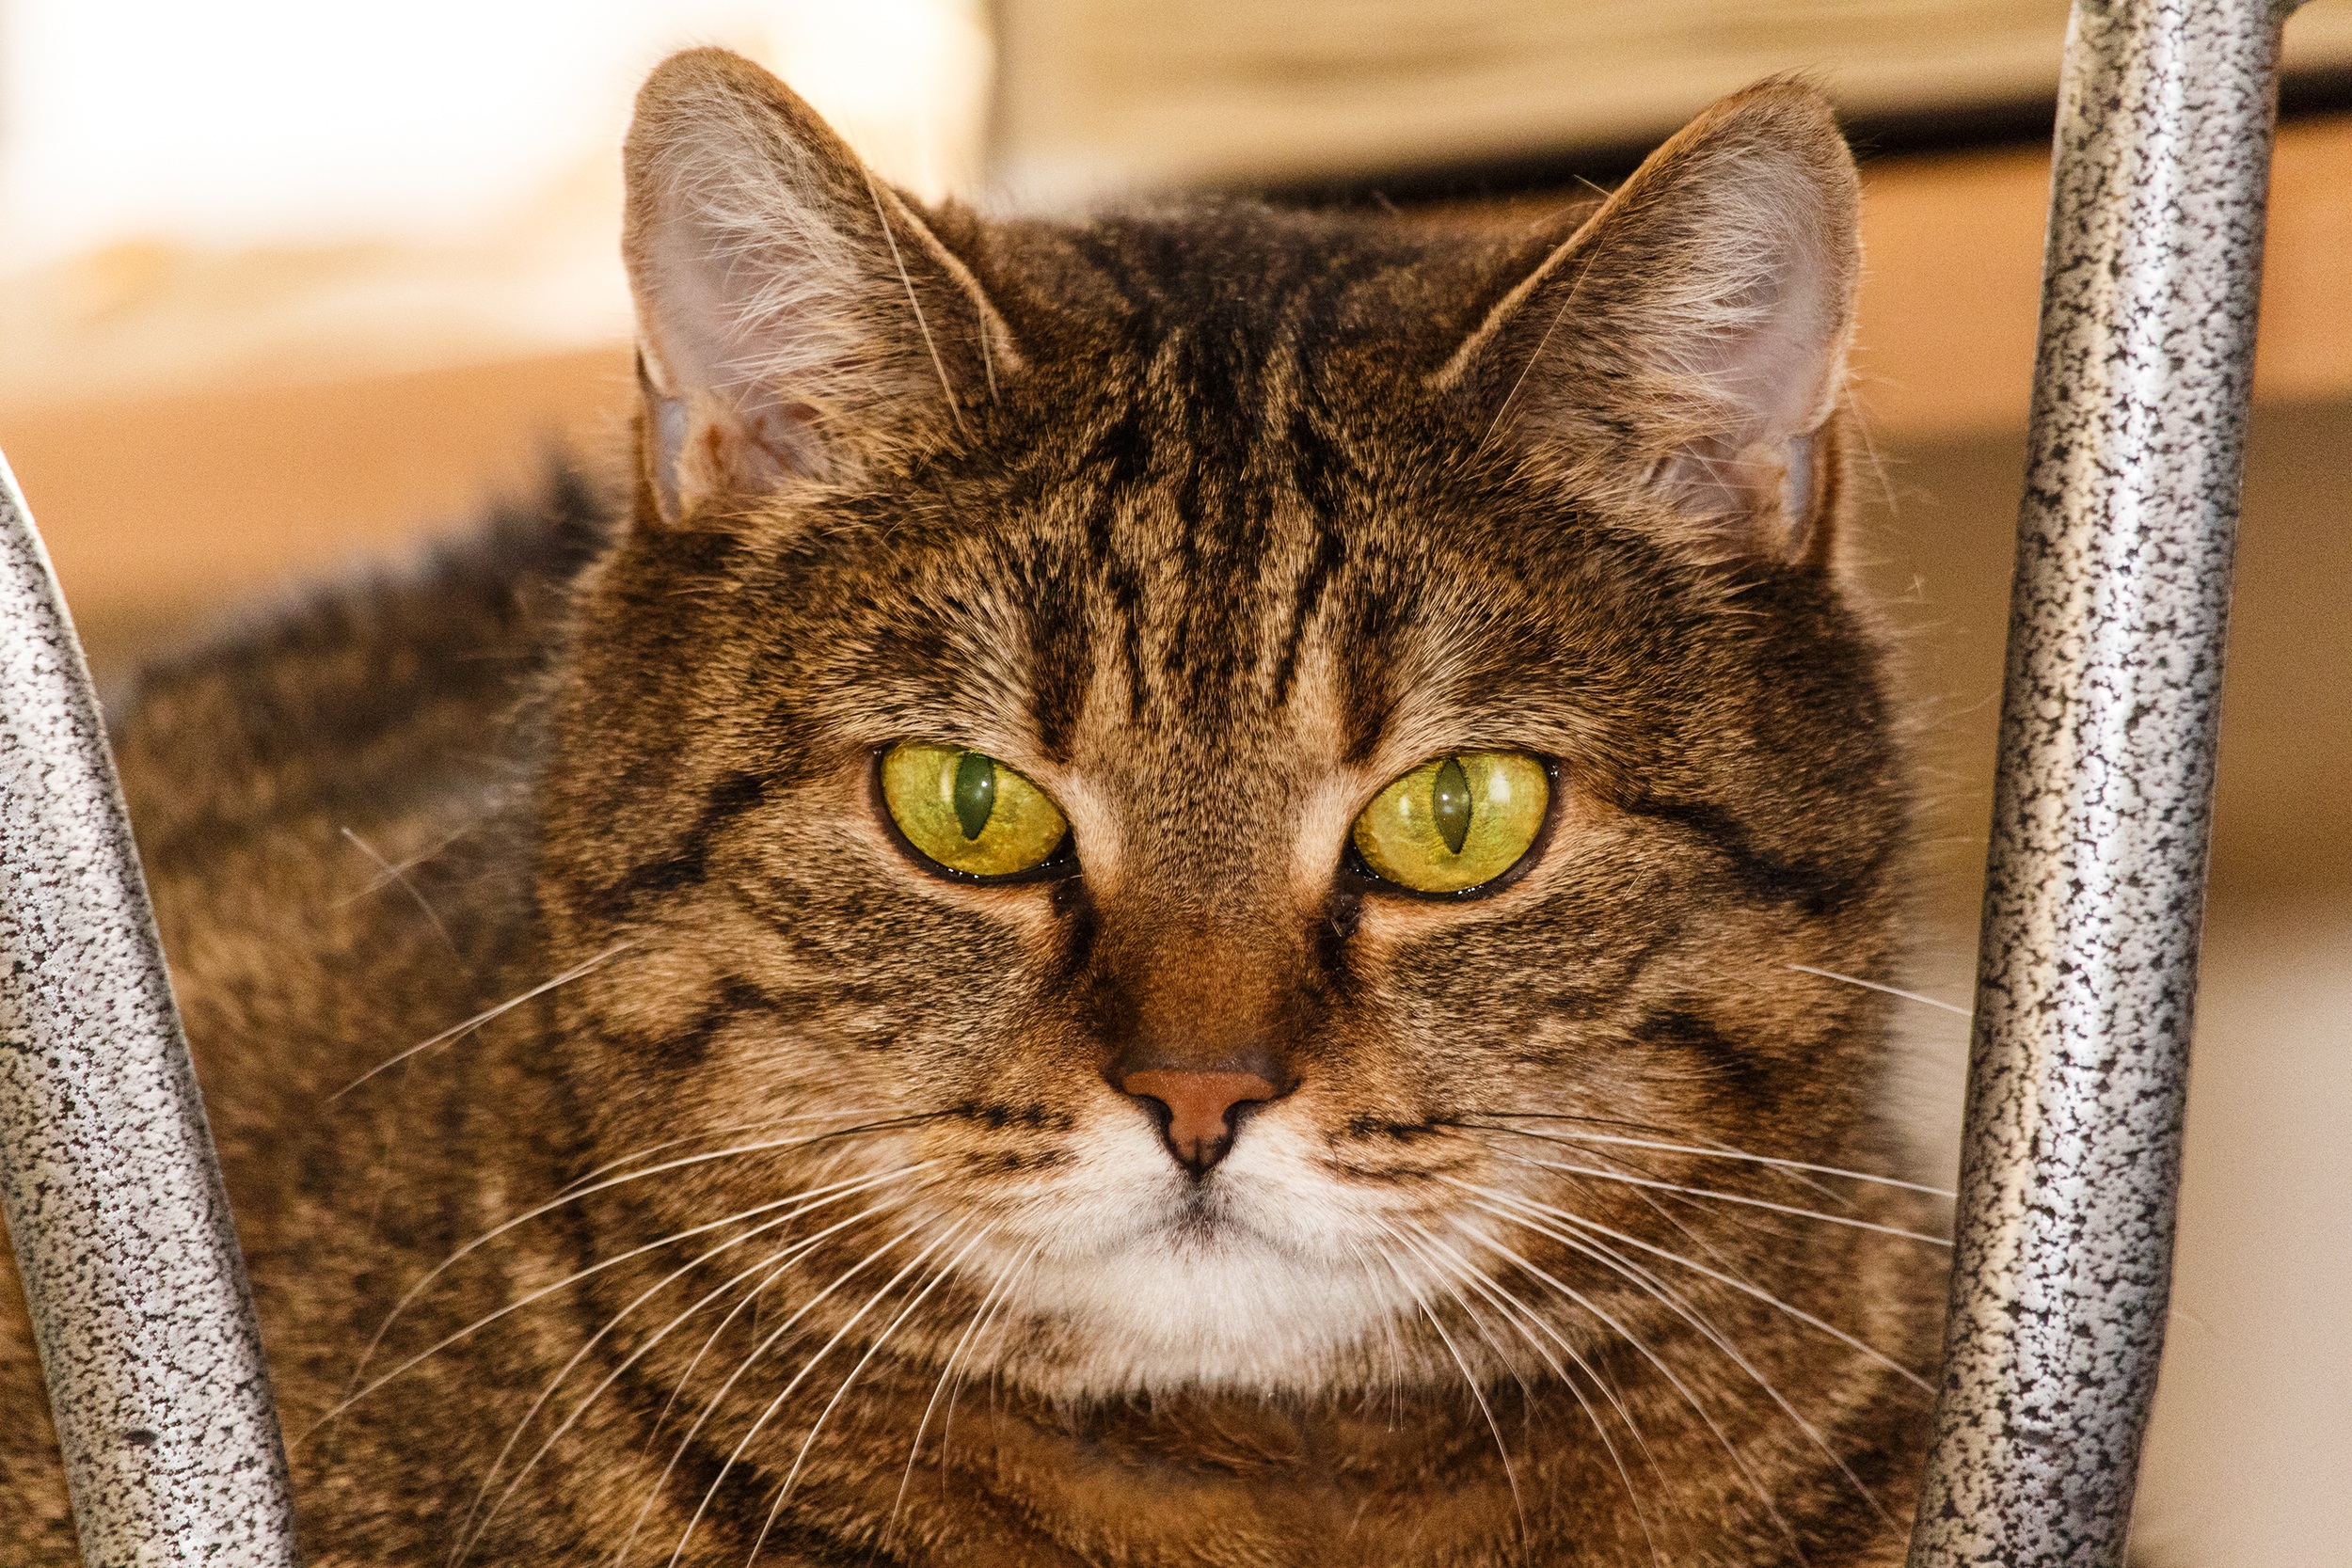
cat, mammal, rest, fauna, close up, nose, whiskers, relaxation, adidas, vertebrate, tabby cat, european shorthair, wild cat, small to medium sized cats, cat like mammal, domestic short haired cat, pixie bob, rusty spotted cat